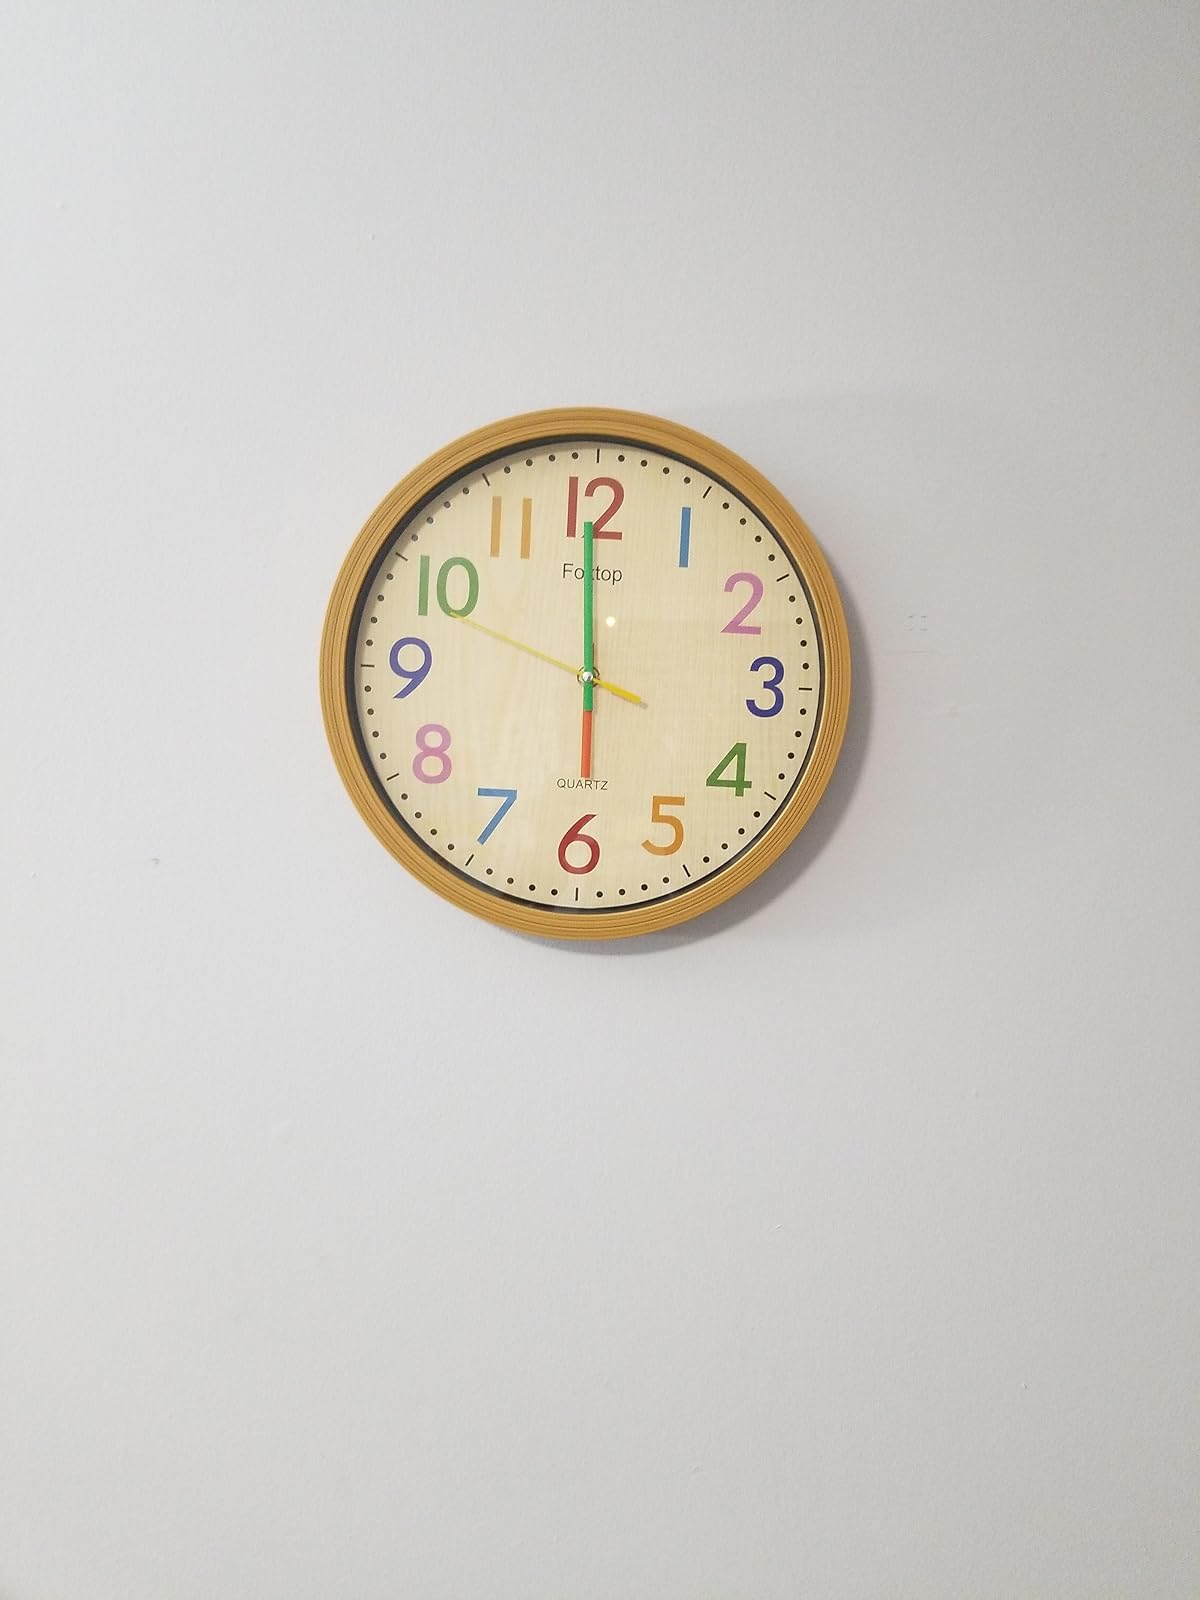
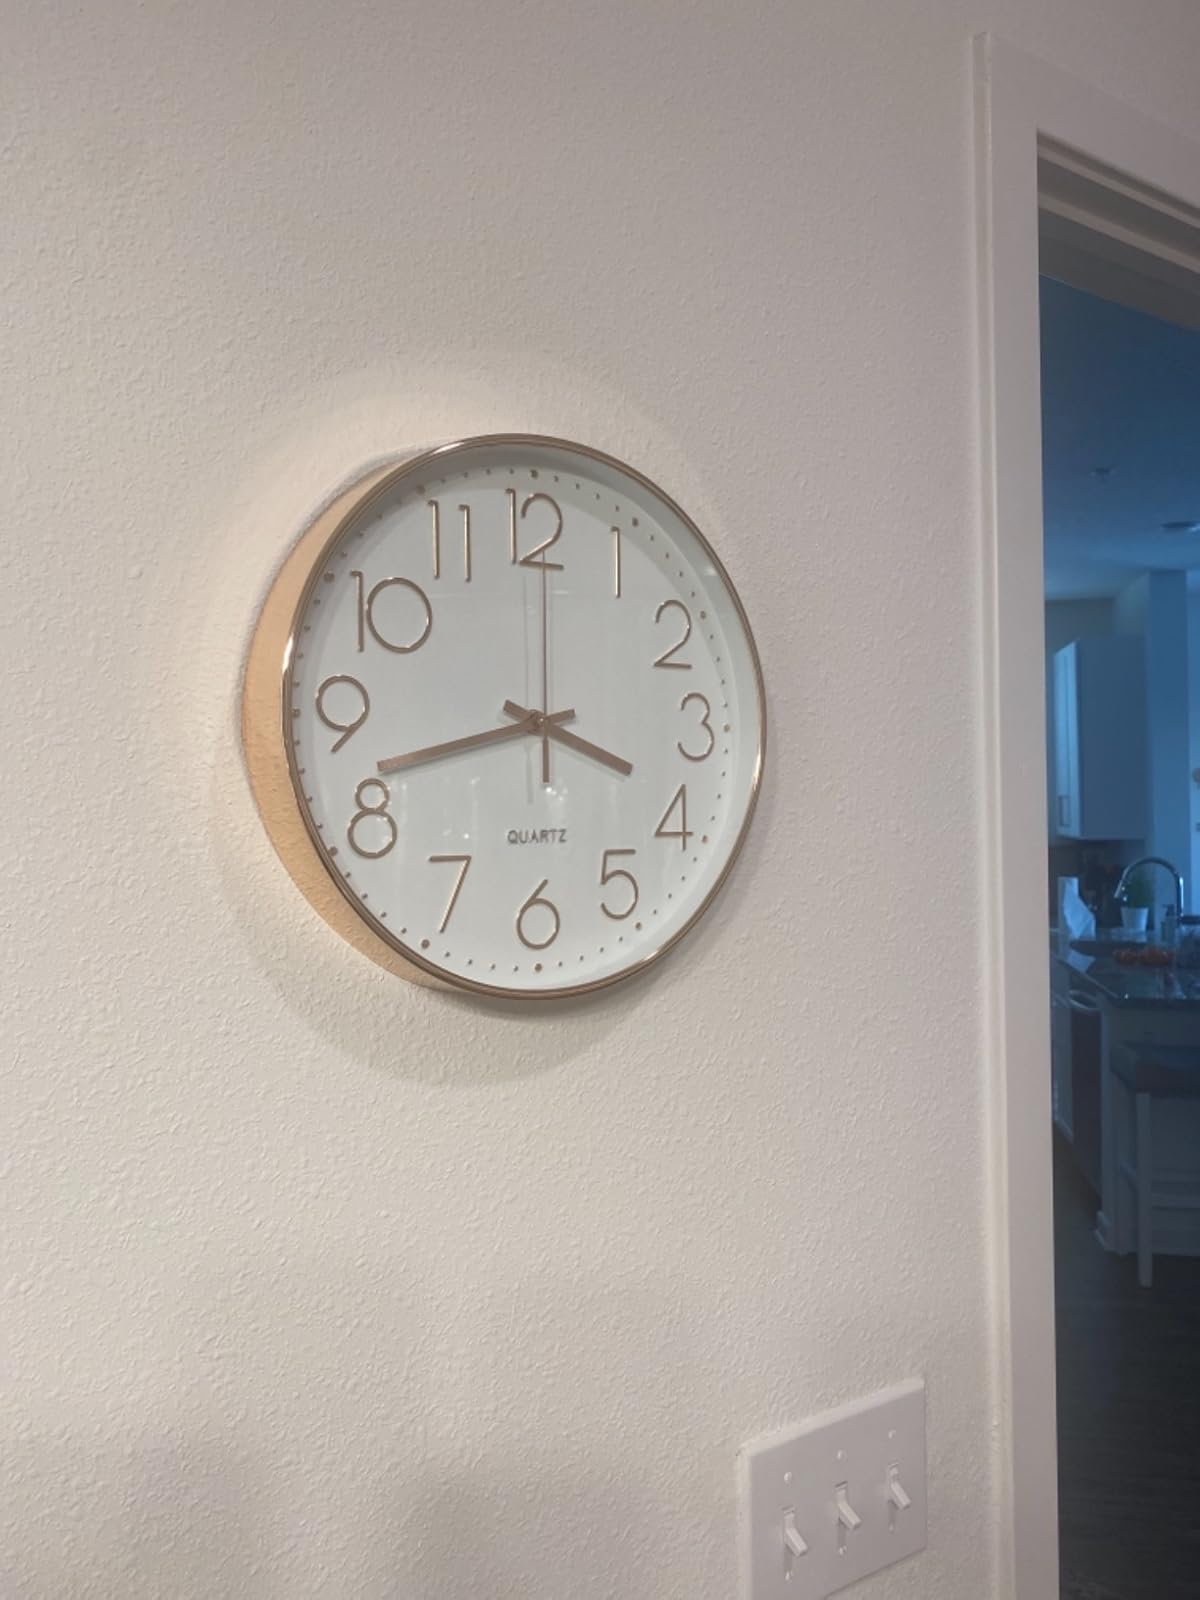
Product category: clock
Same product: no